Amy Chapman

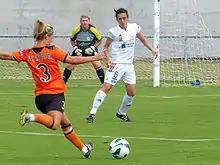
Amy Chapman playing for Brisbane Roar in 2012

Amy Lucille Chapman (born 12 February 1987 in Albury) is an Australian former professional association football player, who last played for Brisbane Roar. She represented Australia between 2007 and 2013. She currently serves as football commentator with 10 Sport.